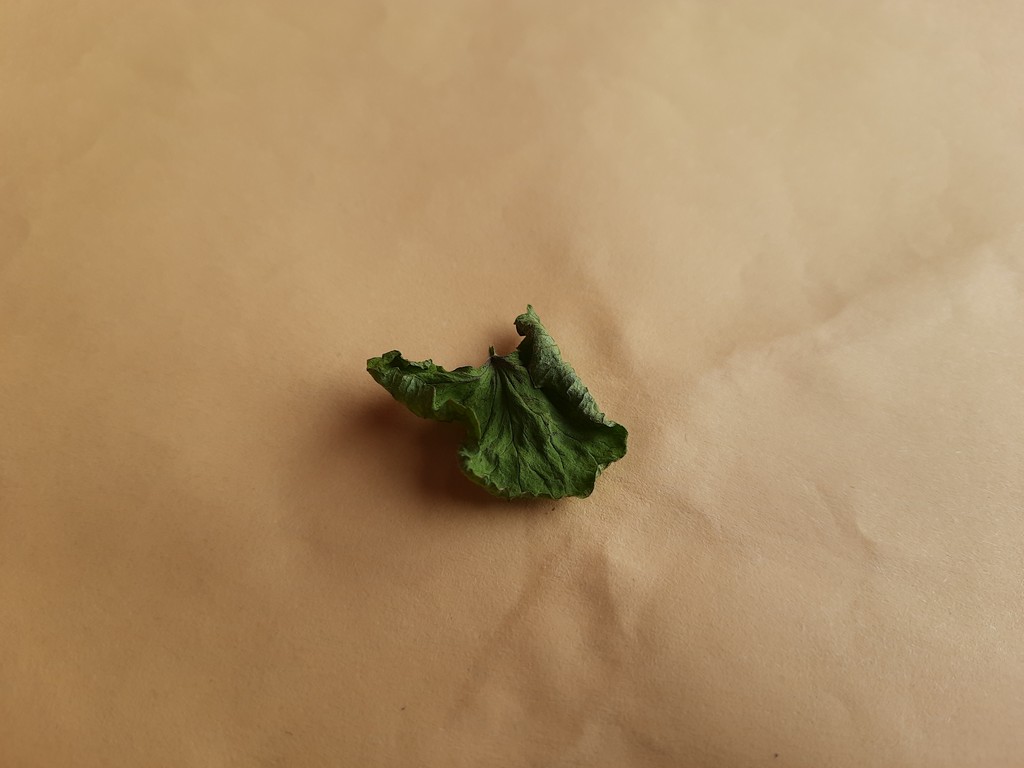
Label: Dried